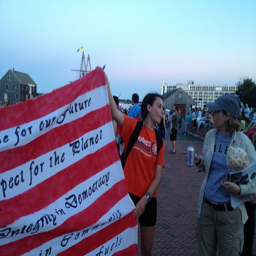
person holding the flag and canvassing at the fireworks .